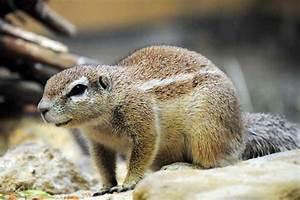
squirrel